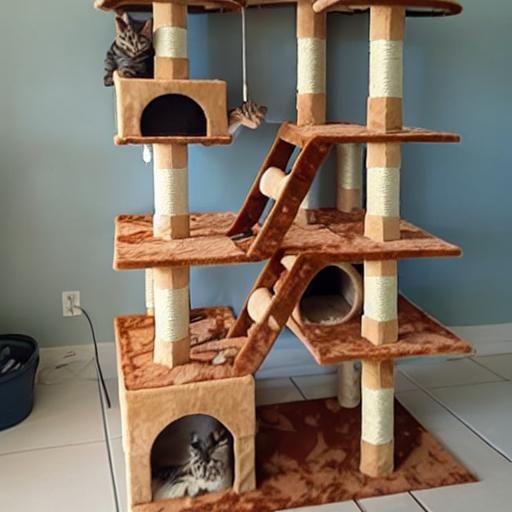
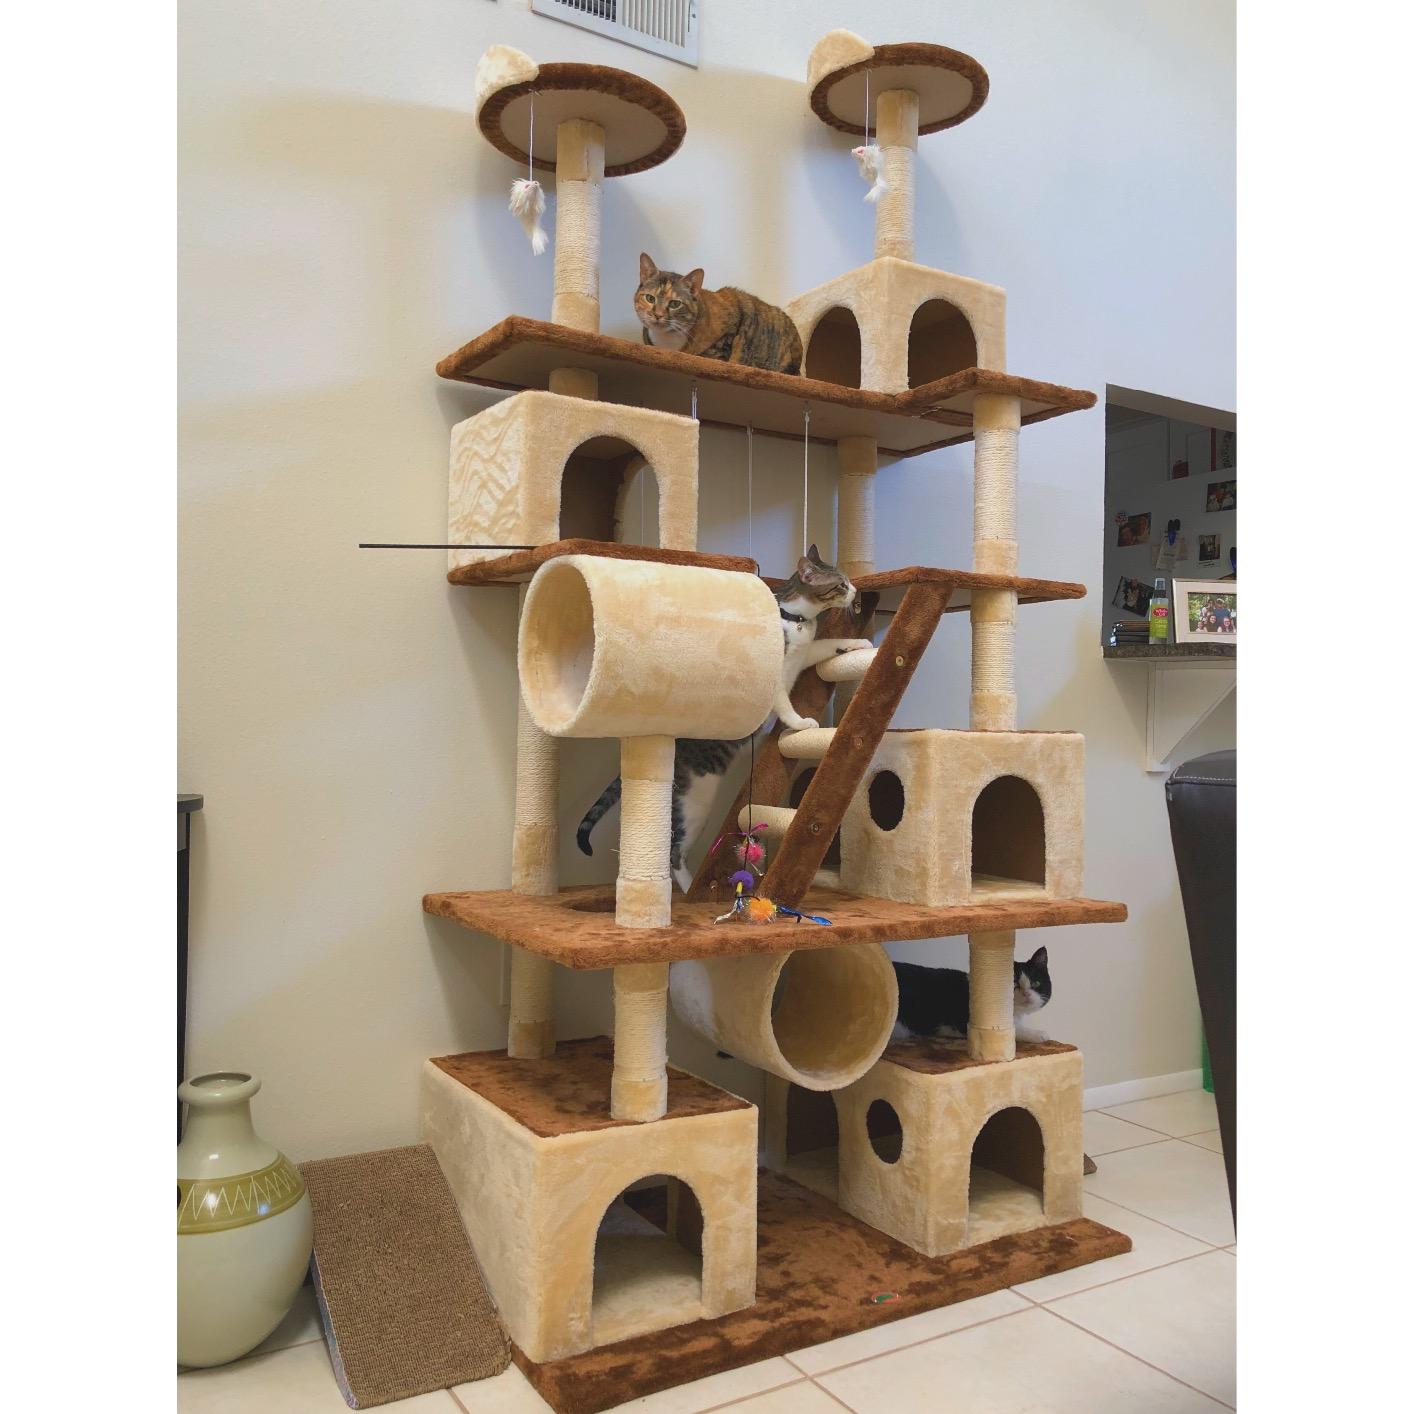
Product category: items_cat tree
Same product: no